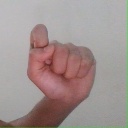
अक्षर: घ